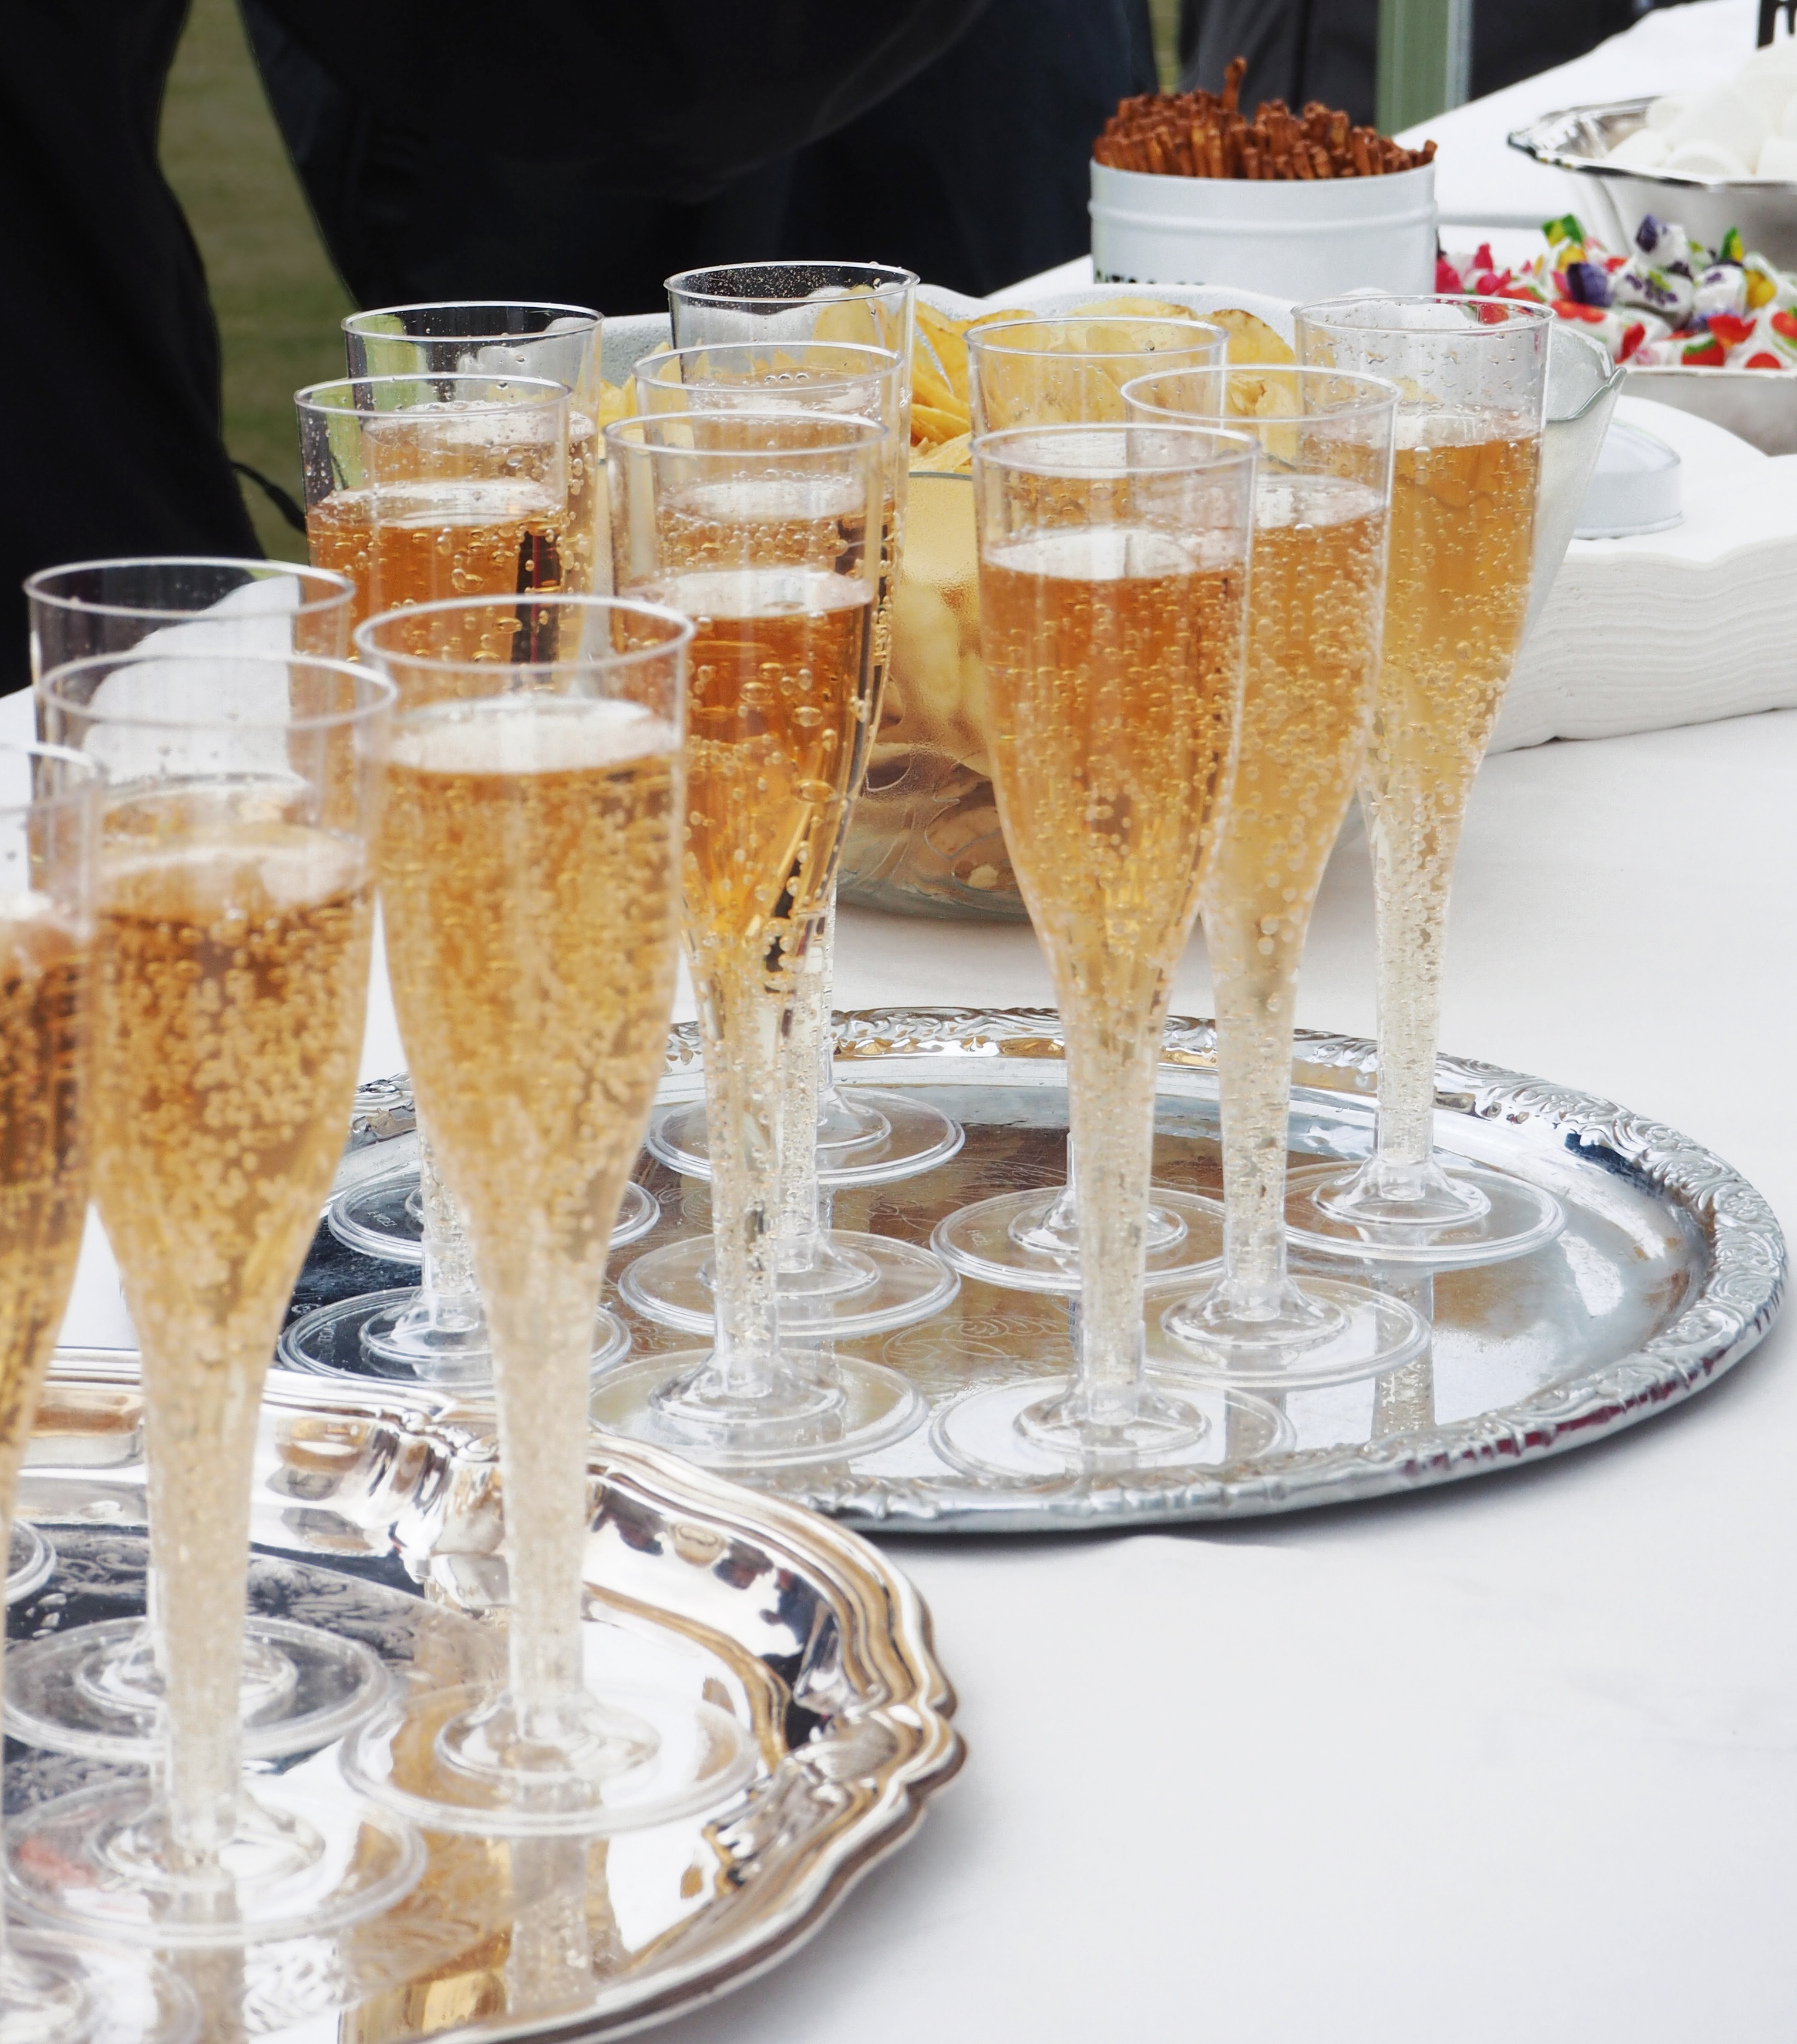
wine, glass, meal, food, produce, drink, dessert, party, sparkling, champagne, anniversary, inauguration, fest, brunch, bubbler, silver tray